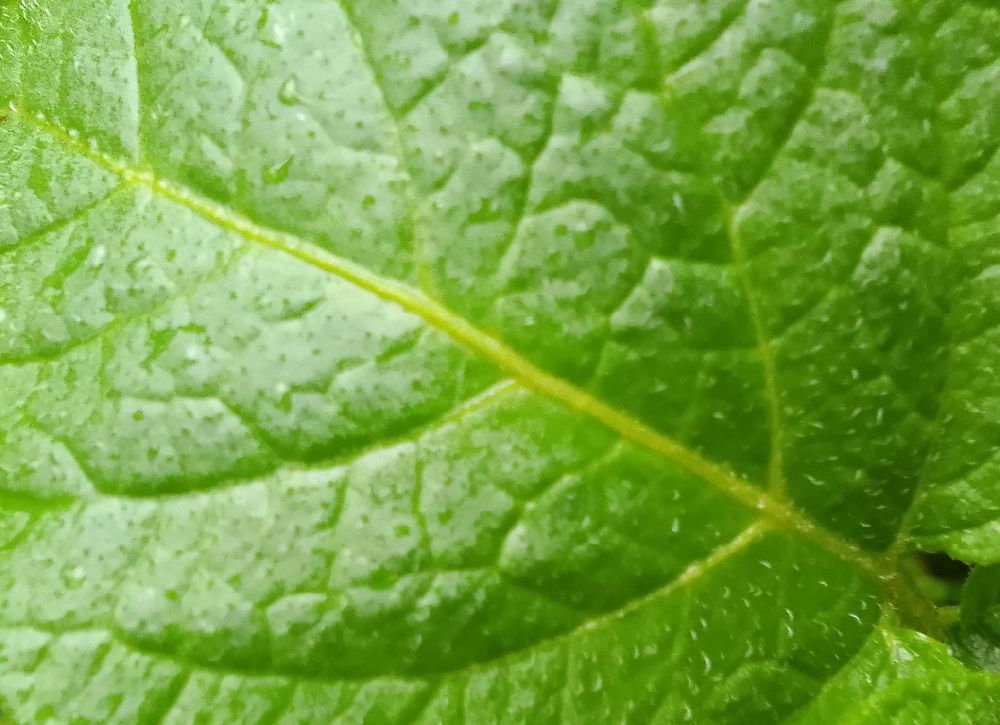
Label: Healthy